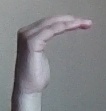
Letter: haa